The Blockheads

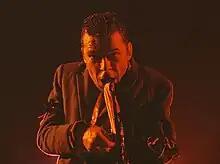
Dury fronting the band at The Roundhouse, Chalk Farm, London, 1978

In 1974, Radio Caroline's Ronan O'Rahilly set up the pop group The Loving Awareness Band, comprising John Turnbull (guitar) and Mick Gallagher (keyboards), both formerly of 1960s psychedelic rock band Skip Bifferty, with the session musicians Norman Watt-Roy (bass) and Charley Charles (born Hugh Glenn Mortimer Charles, Guyana 1945) (drums). In 1976, The Loving Awareness Band released their only album, "Loving Awareness" (ML001), on O'Rahilly's label More Love Records. The album has appeared on CD more than once, although these reissues have been sourced from a mint vinyl pressing rather than from the original master tapes.